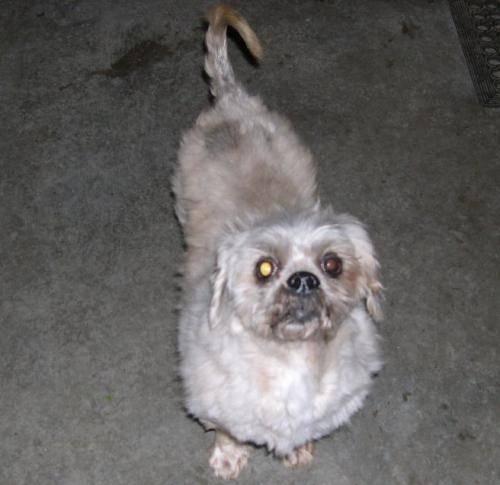
dog